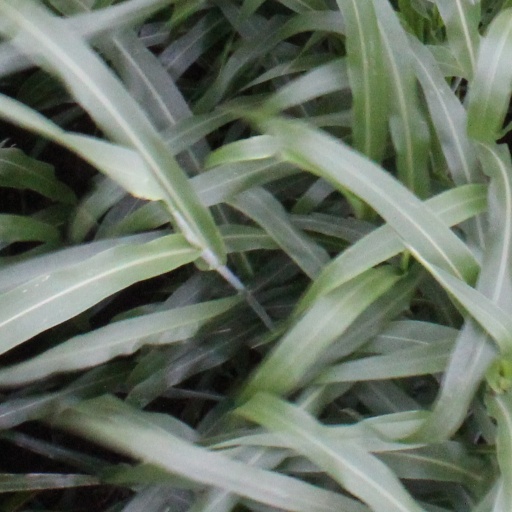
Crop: sorghum